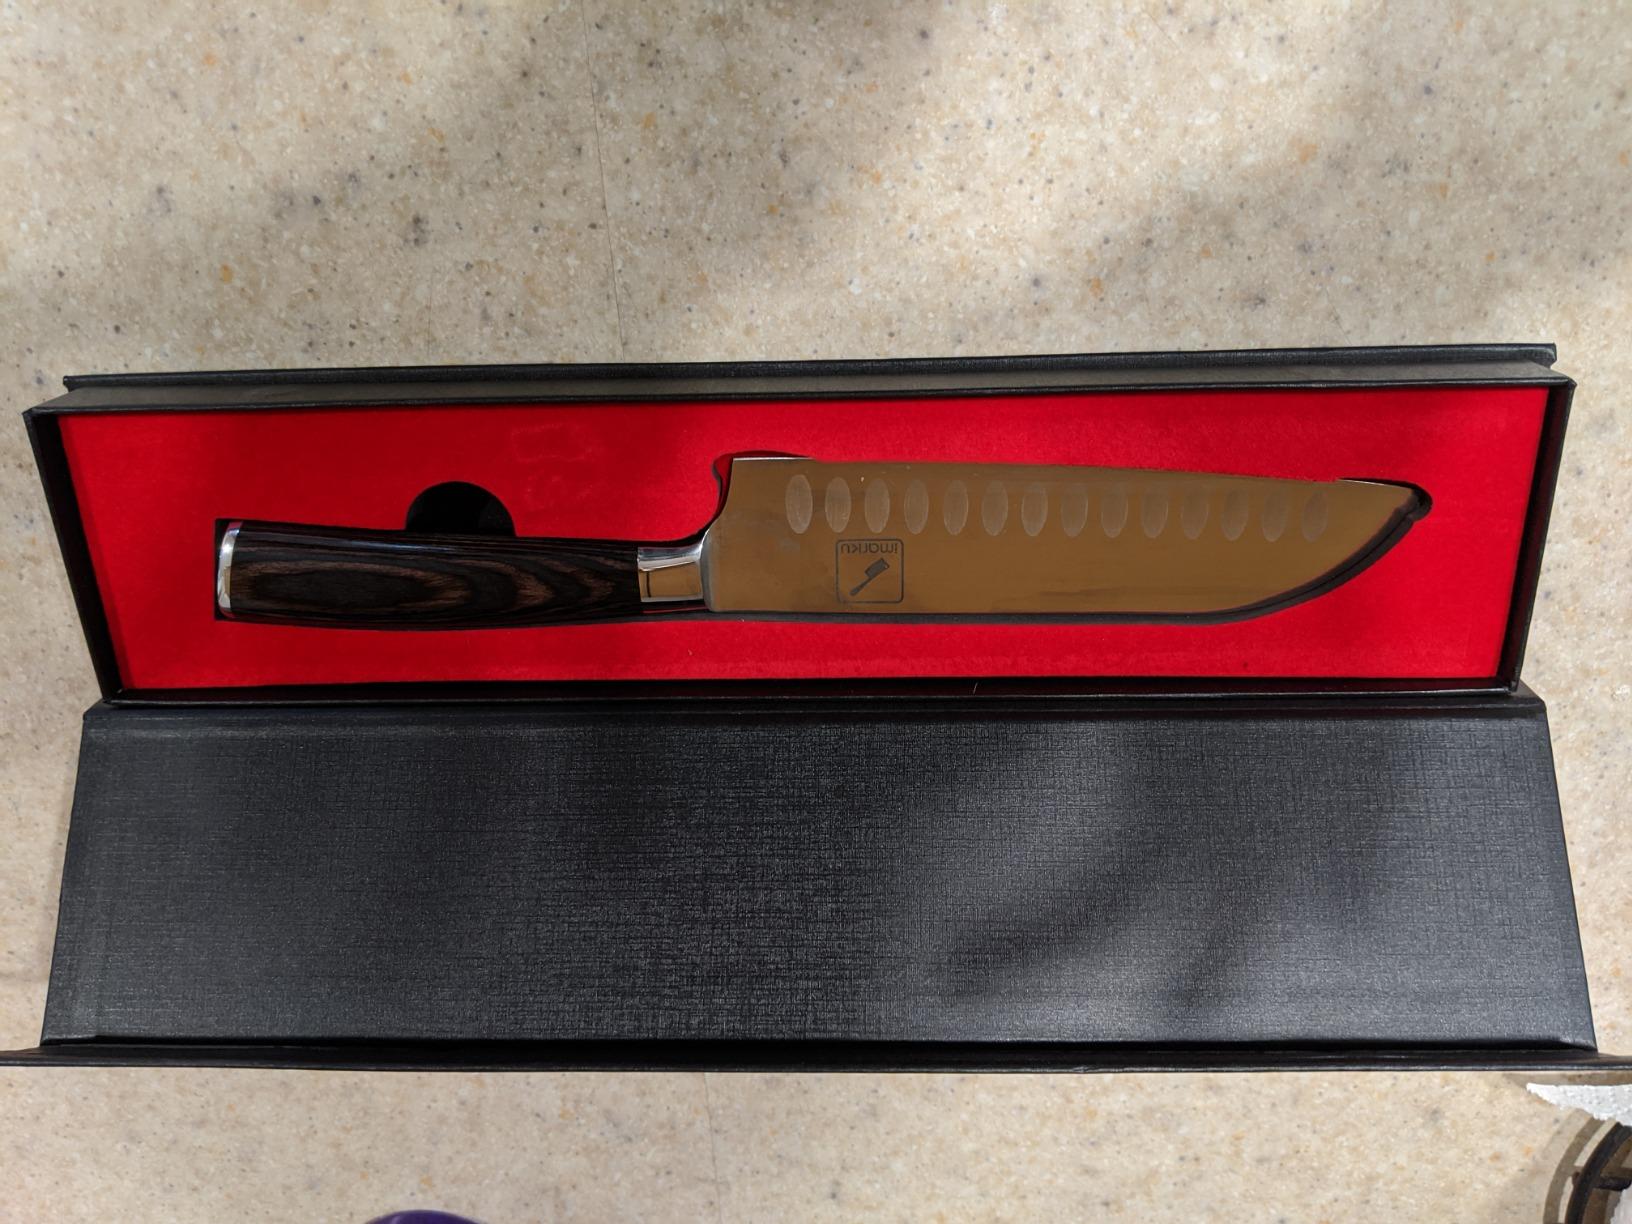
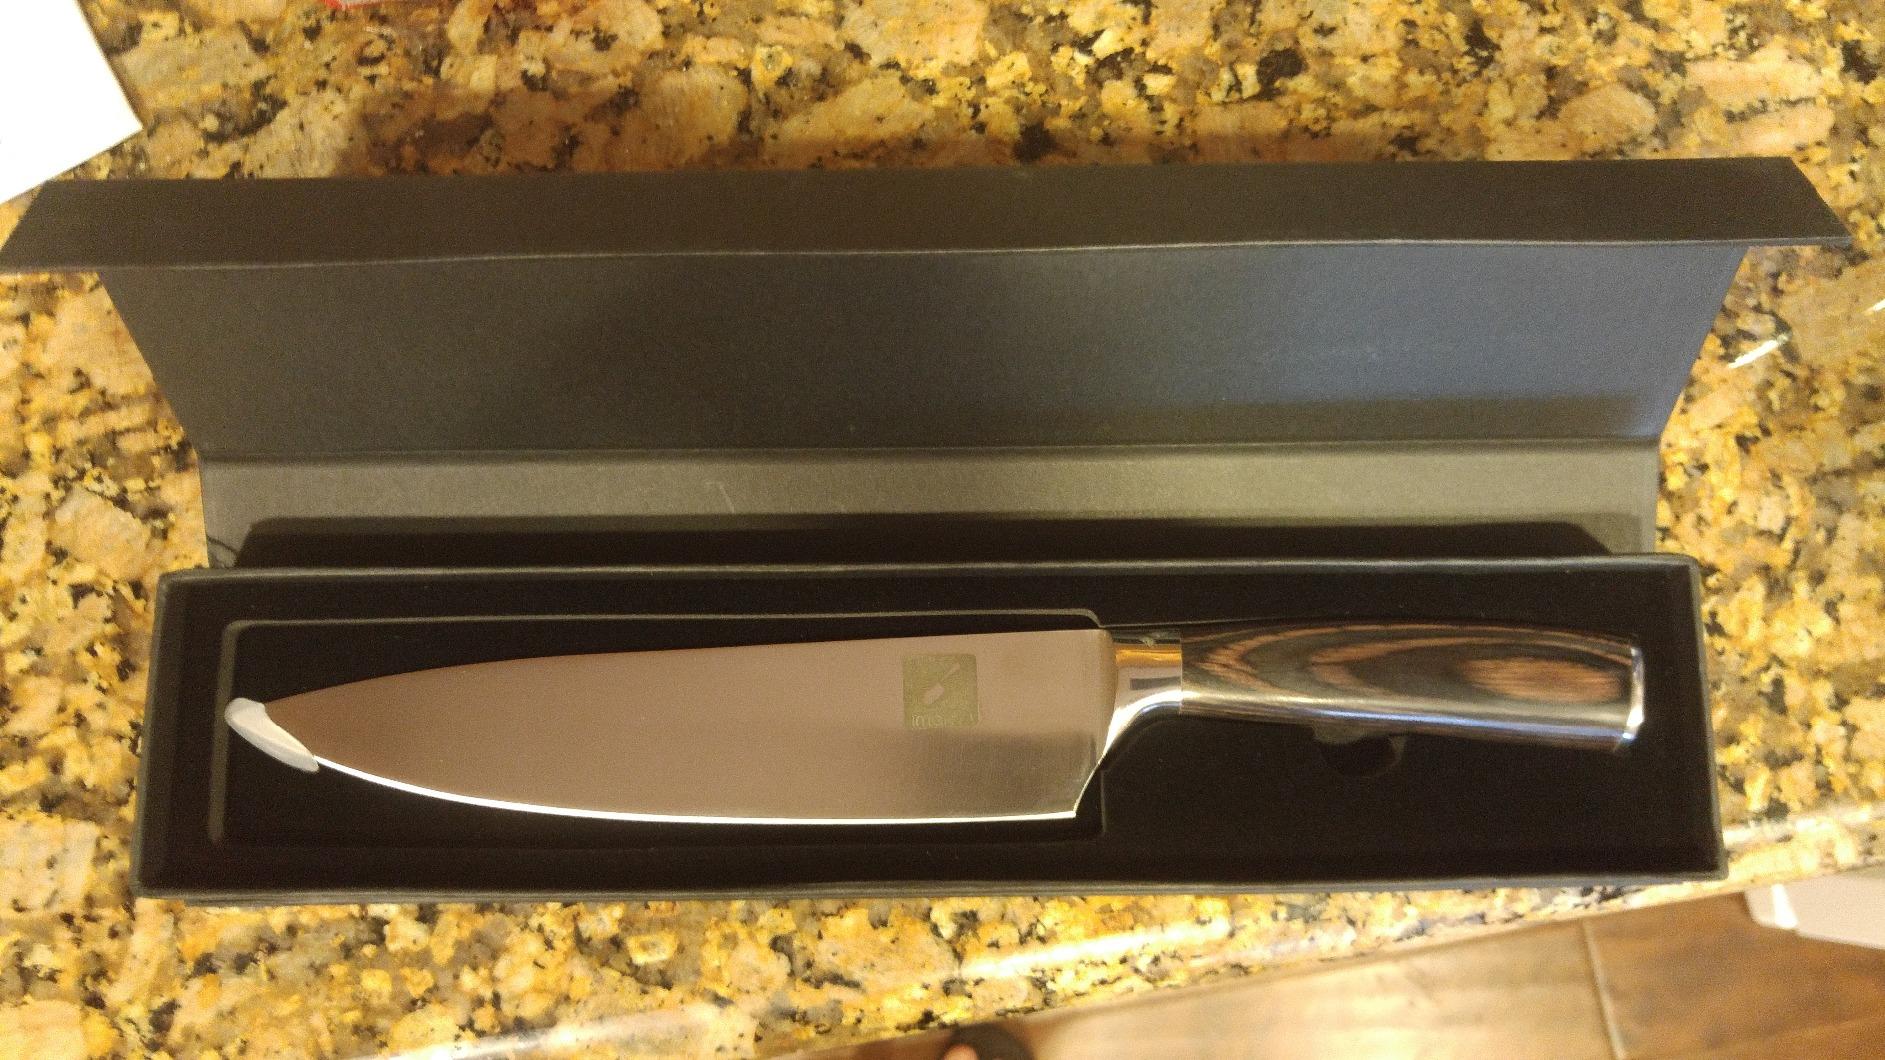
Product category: items_knife
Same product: no